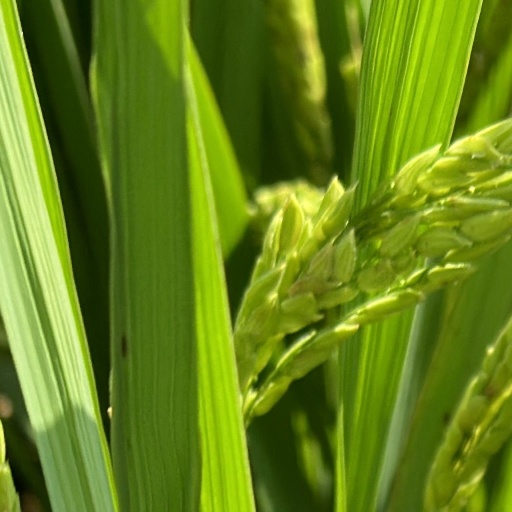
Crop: rice